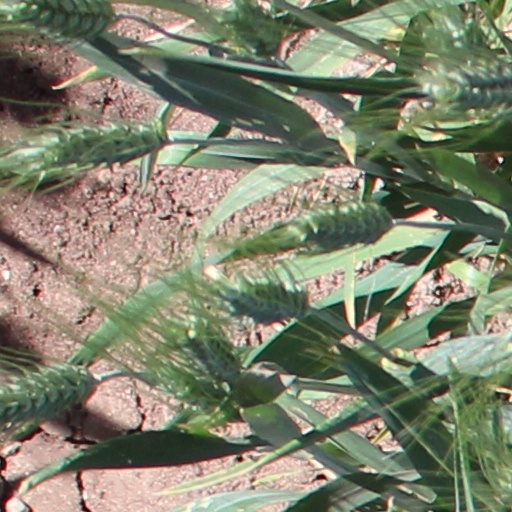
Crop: wheat